Jellyfish Lake

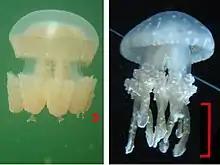
Golden and spotted jellyfish comparison. Note the loss of spots, color and greatly reduced clubs in the golden jellyfish from Jellyfish Lake

Two species of scyphozoan jellyfish live in Jellyfish Lake, moon jellyfish ("Aurelia" sp.) and the golden jellyfish ("Mastigias" sp.).